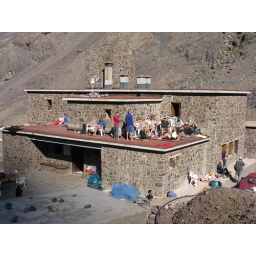
&amp;quot;Mad dogs and Englishmen...&amp;quot; make use of the roof terrace for a sport of sunbathing in the afternoon sun.